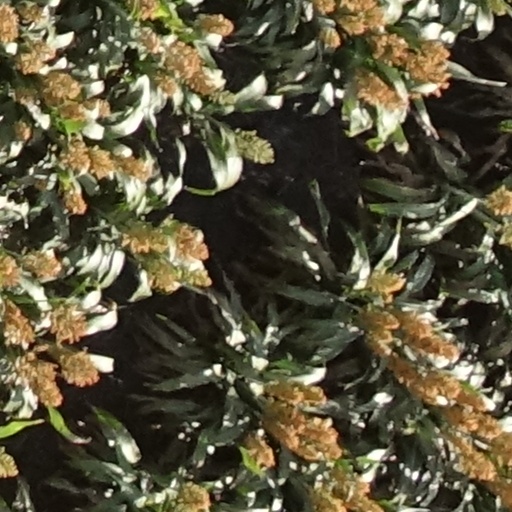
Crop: sorghum